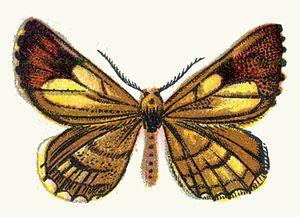
La Fidonie du pin ou Phalène du pin est un lépidoptère de la famille des Geometridae, de la sous-famille des Ennominae.